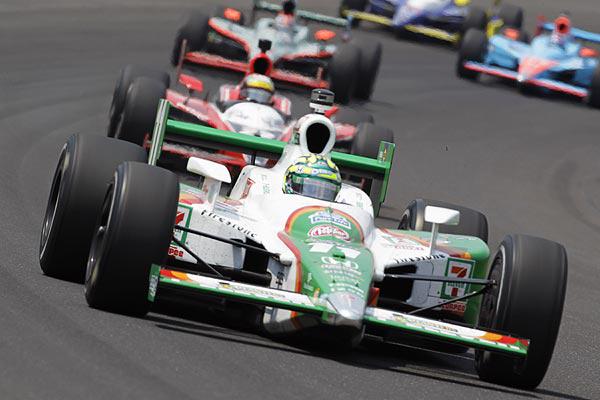
athlete , leads a group of cars through the first turn during event .
Relation: Visible, Action, Meta